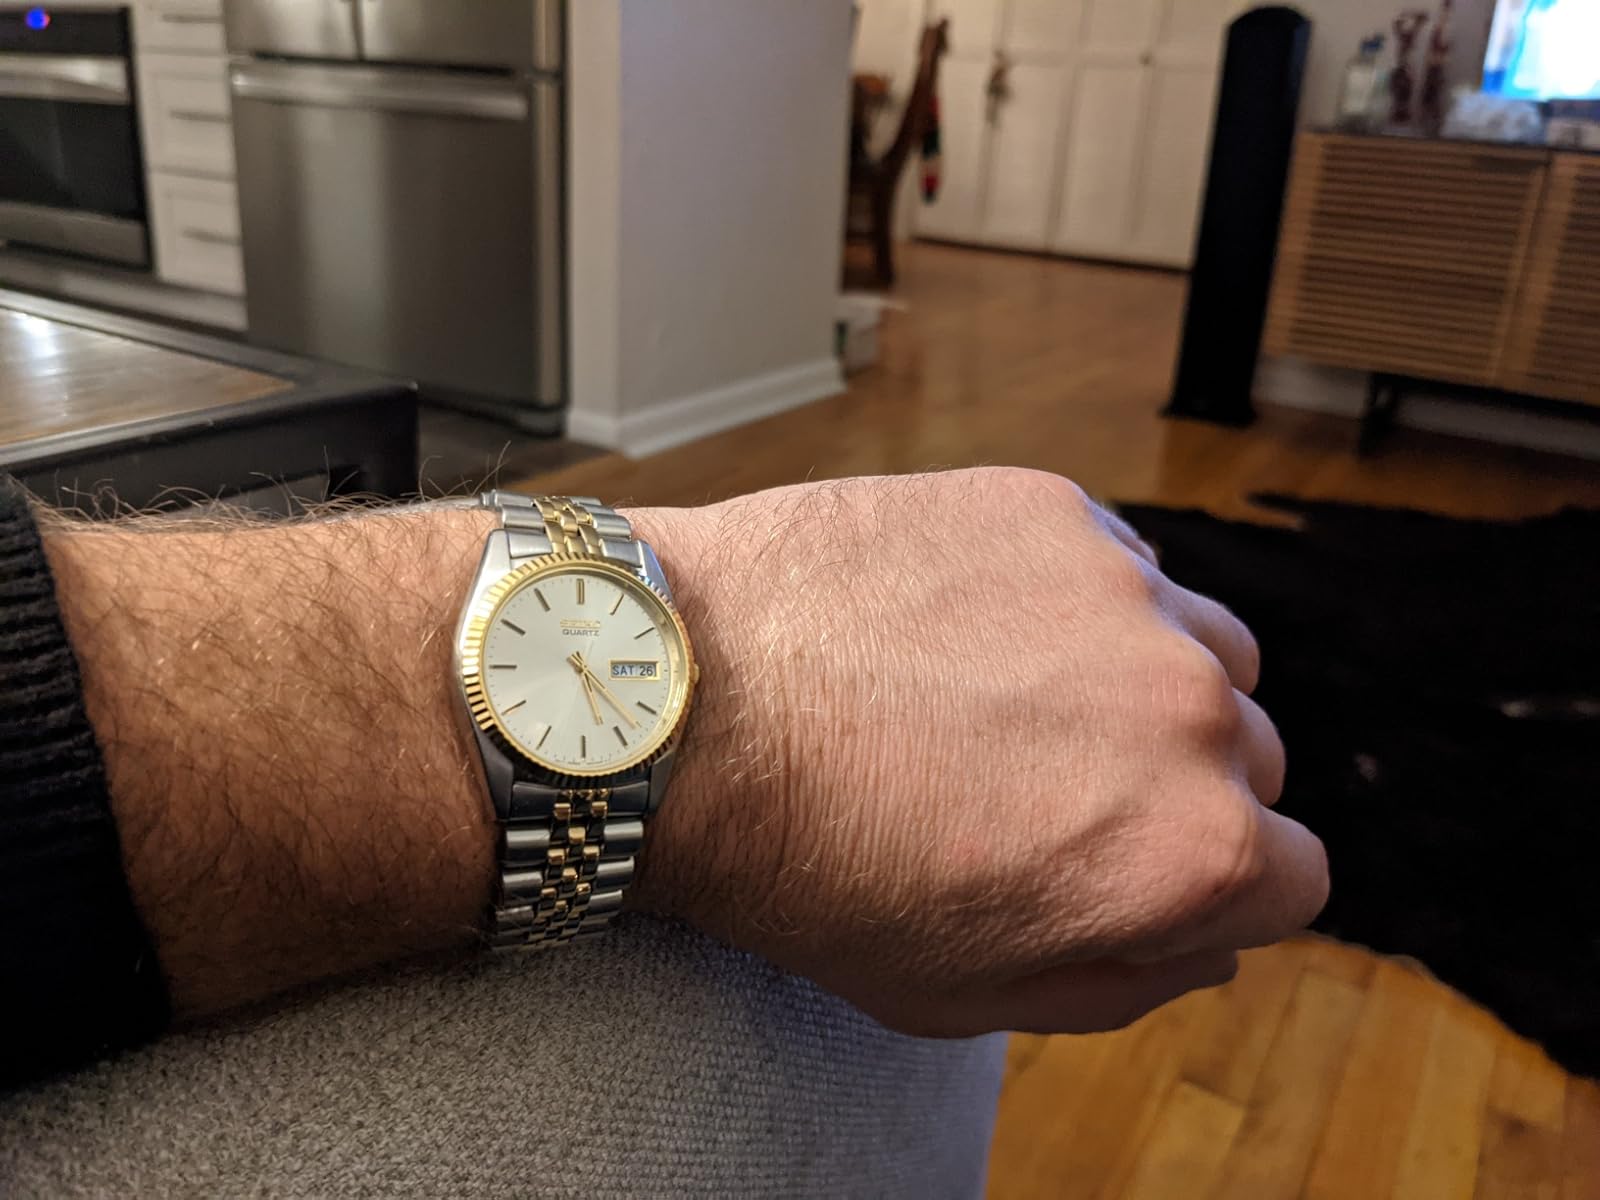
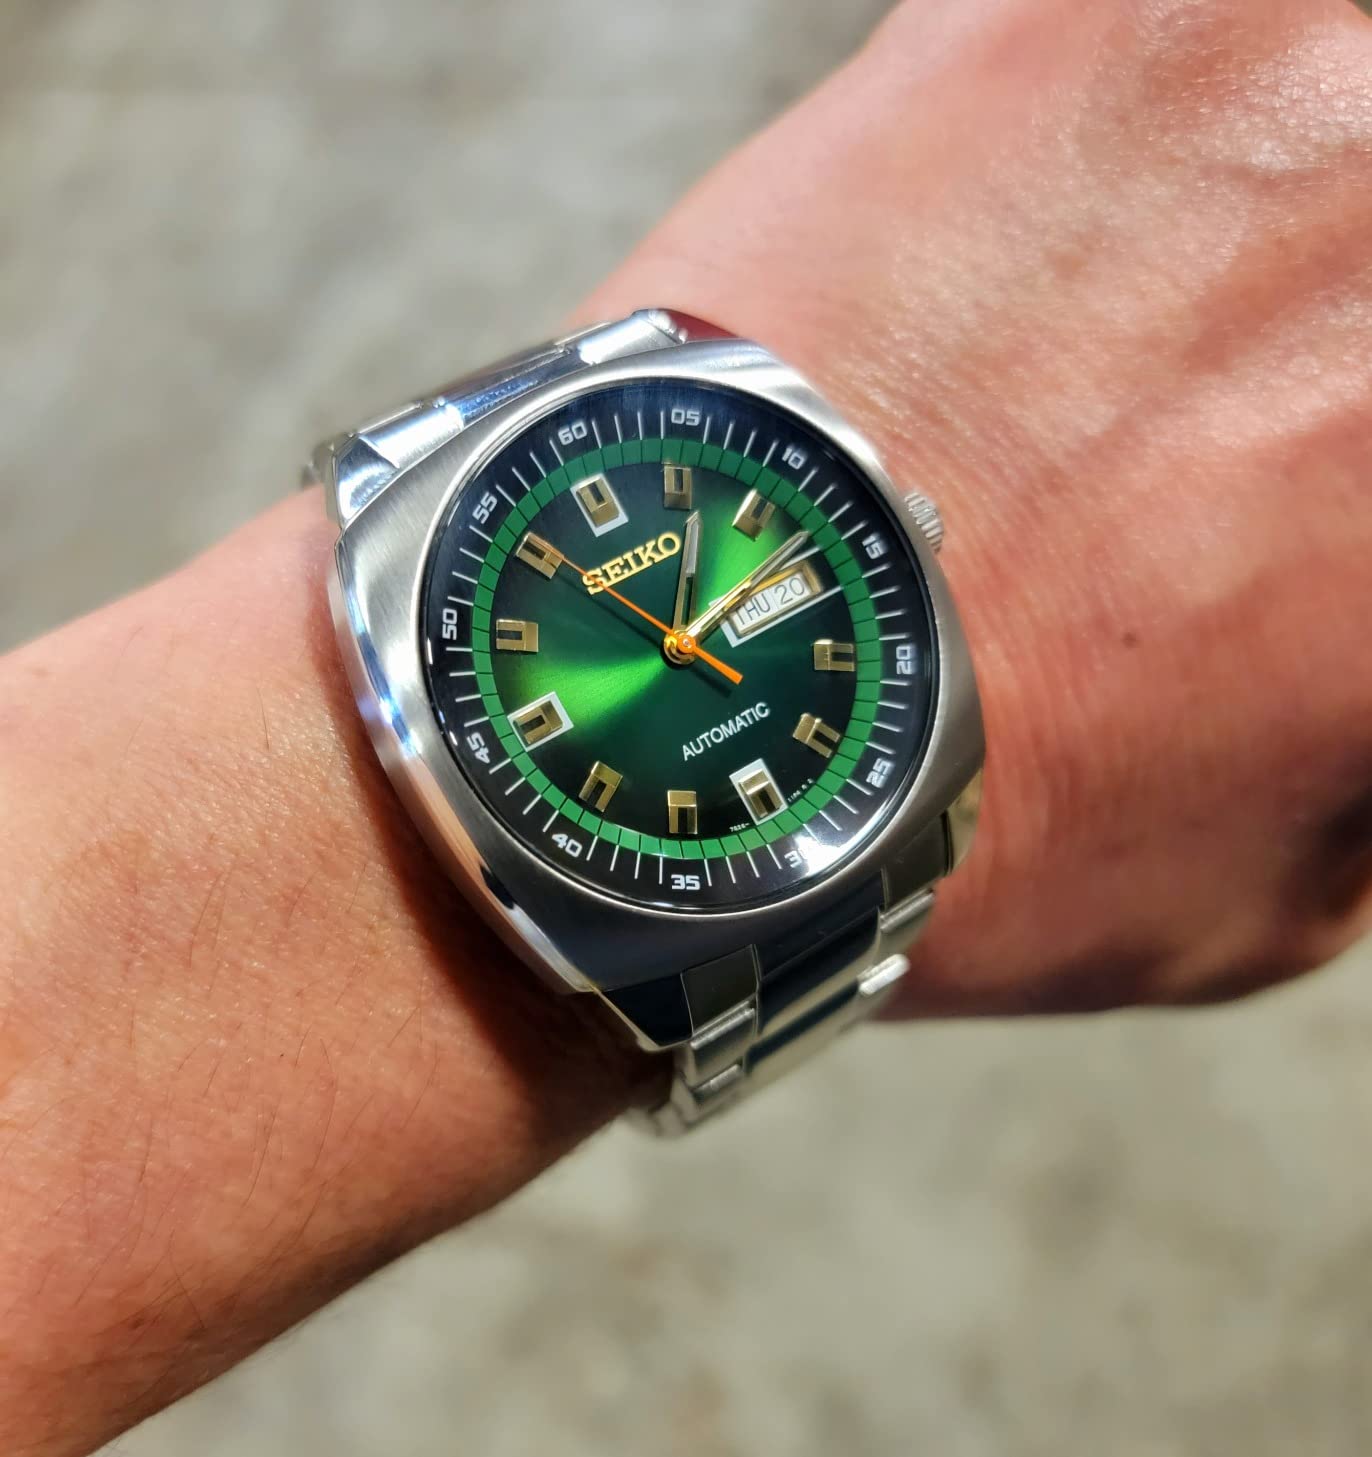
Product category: accessories_watch
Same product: no